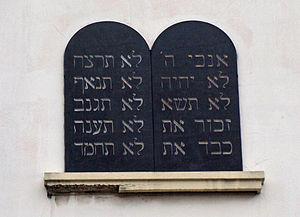
Tables de la Loi, façade de la ynagogue de Forbach, avenue Saint-Rémy, construite de 1835 à 1836.
La synagogue de Forbach est un lieu de culte juif situé avenue Saint-Rémy, face à l’Hôtel de Ville de Forbach en Moselle. Elle succède à une synagogue plus ancienne disparue, située au même emplacement. La synagogue de Forbach, construite en 1835, est l'un des plus anciens monuments de la ville.